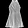
Label: Dress